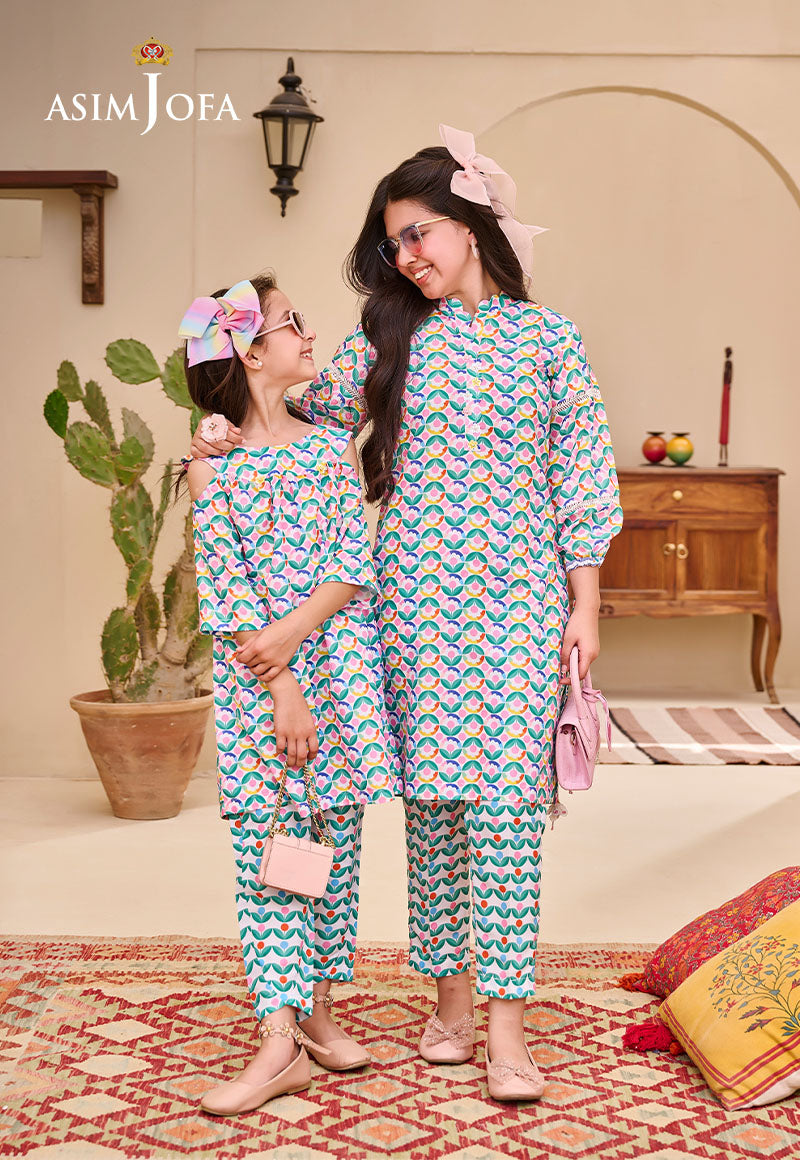
blue multi asimjofa kurt